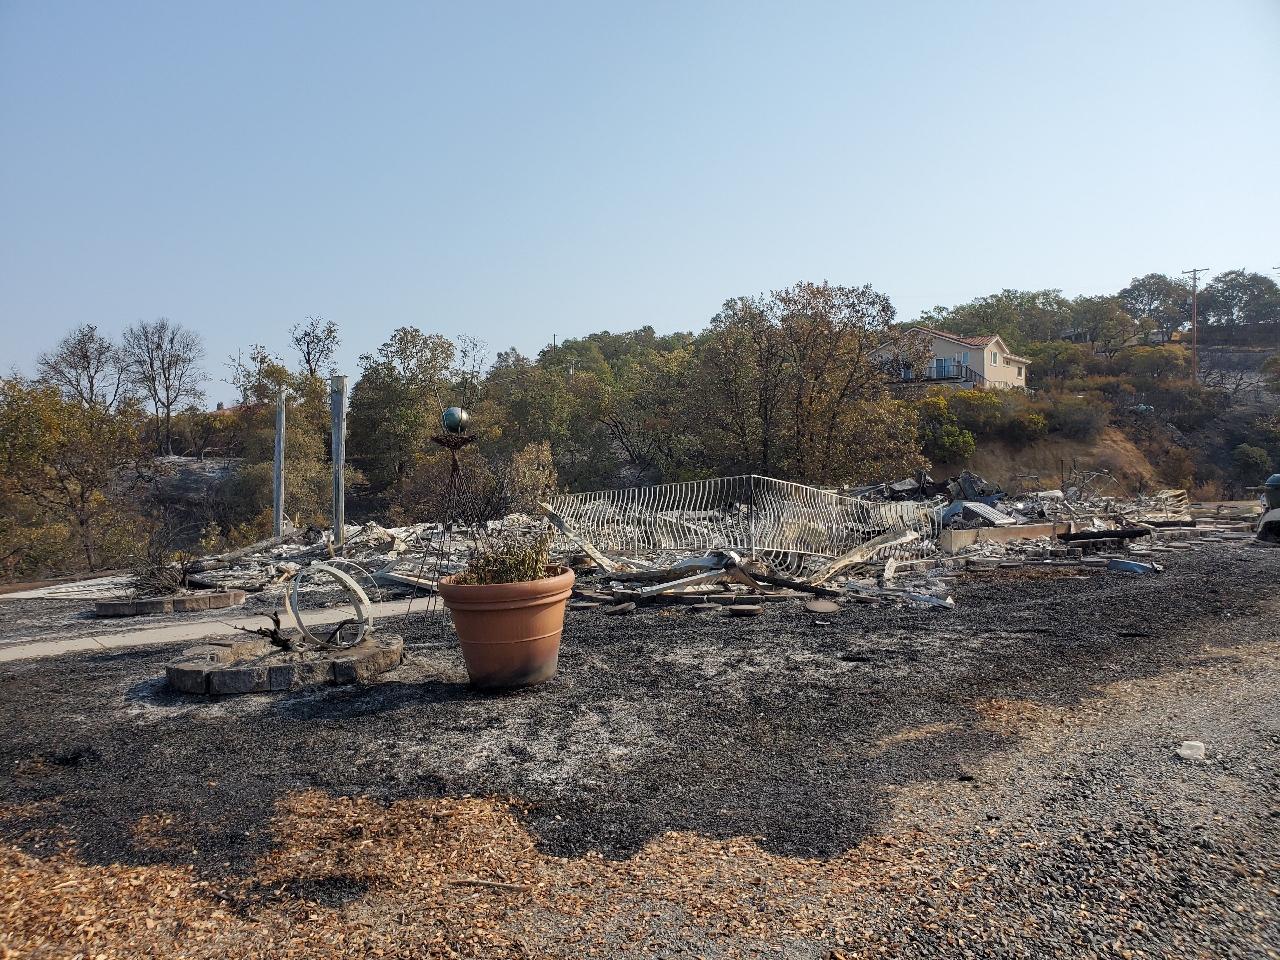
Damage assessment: destroyed